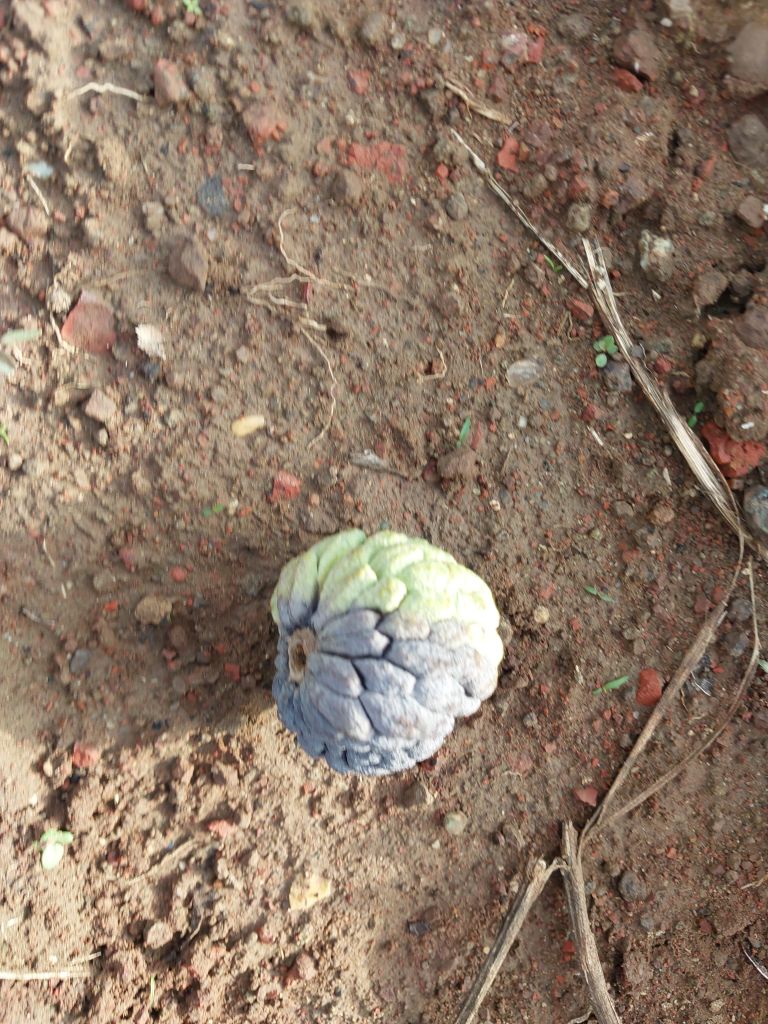
Disease label: Blank Canker